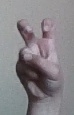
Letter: toot